Urla-Karaburun-Çeşme Peninsula

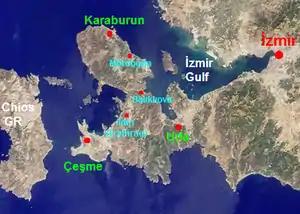
The Urla-Karaburun-Çeşme Peninsula

The Urla-Karaburun-Çeşme Peninsula (Turkish: Urla-Çeşme-Karaburun Yarımadası) also known as the Urla Peninsula (Urla Yarımadası) or the İzmir Peninsula, is a large peninsula in western Turkey, in İzmir Province.